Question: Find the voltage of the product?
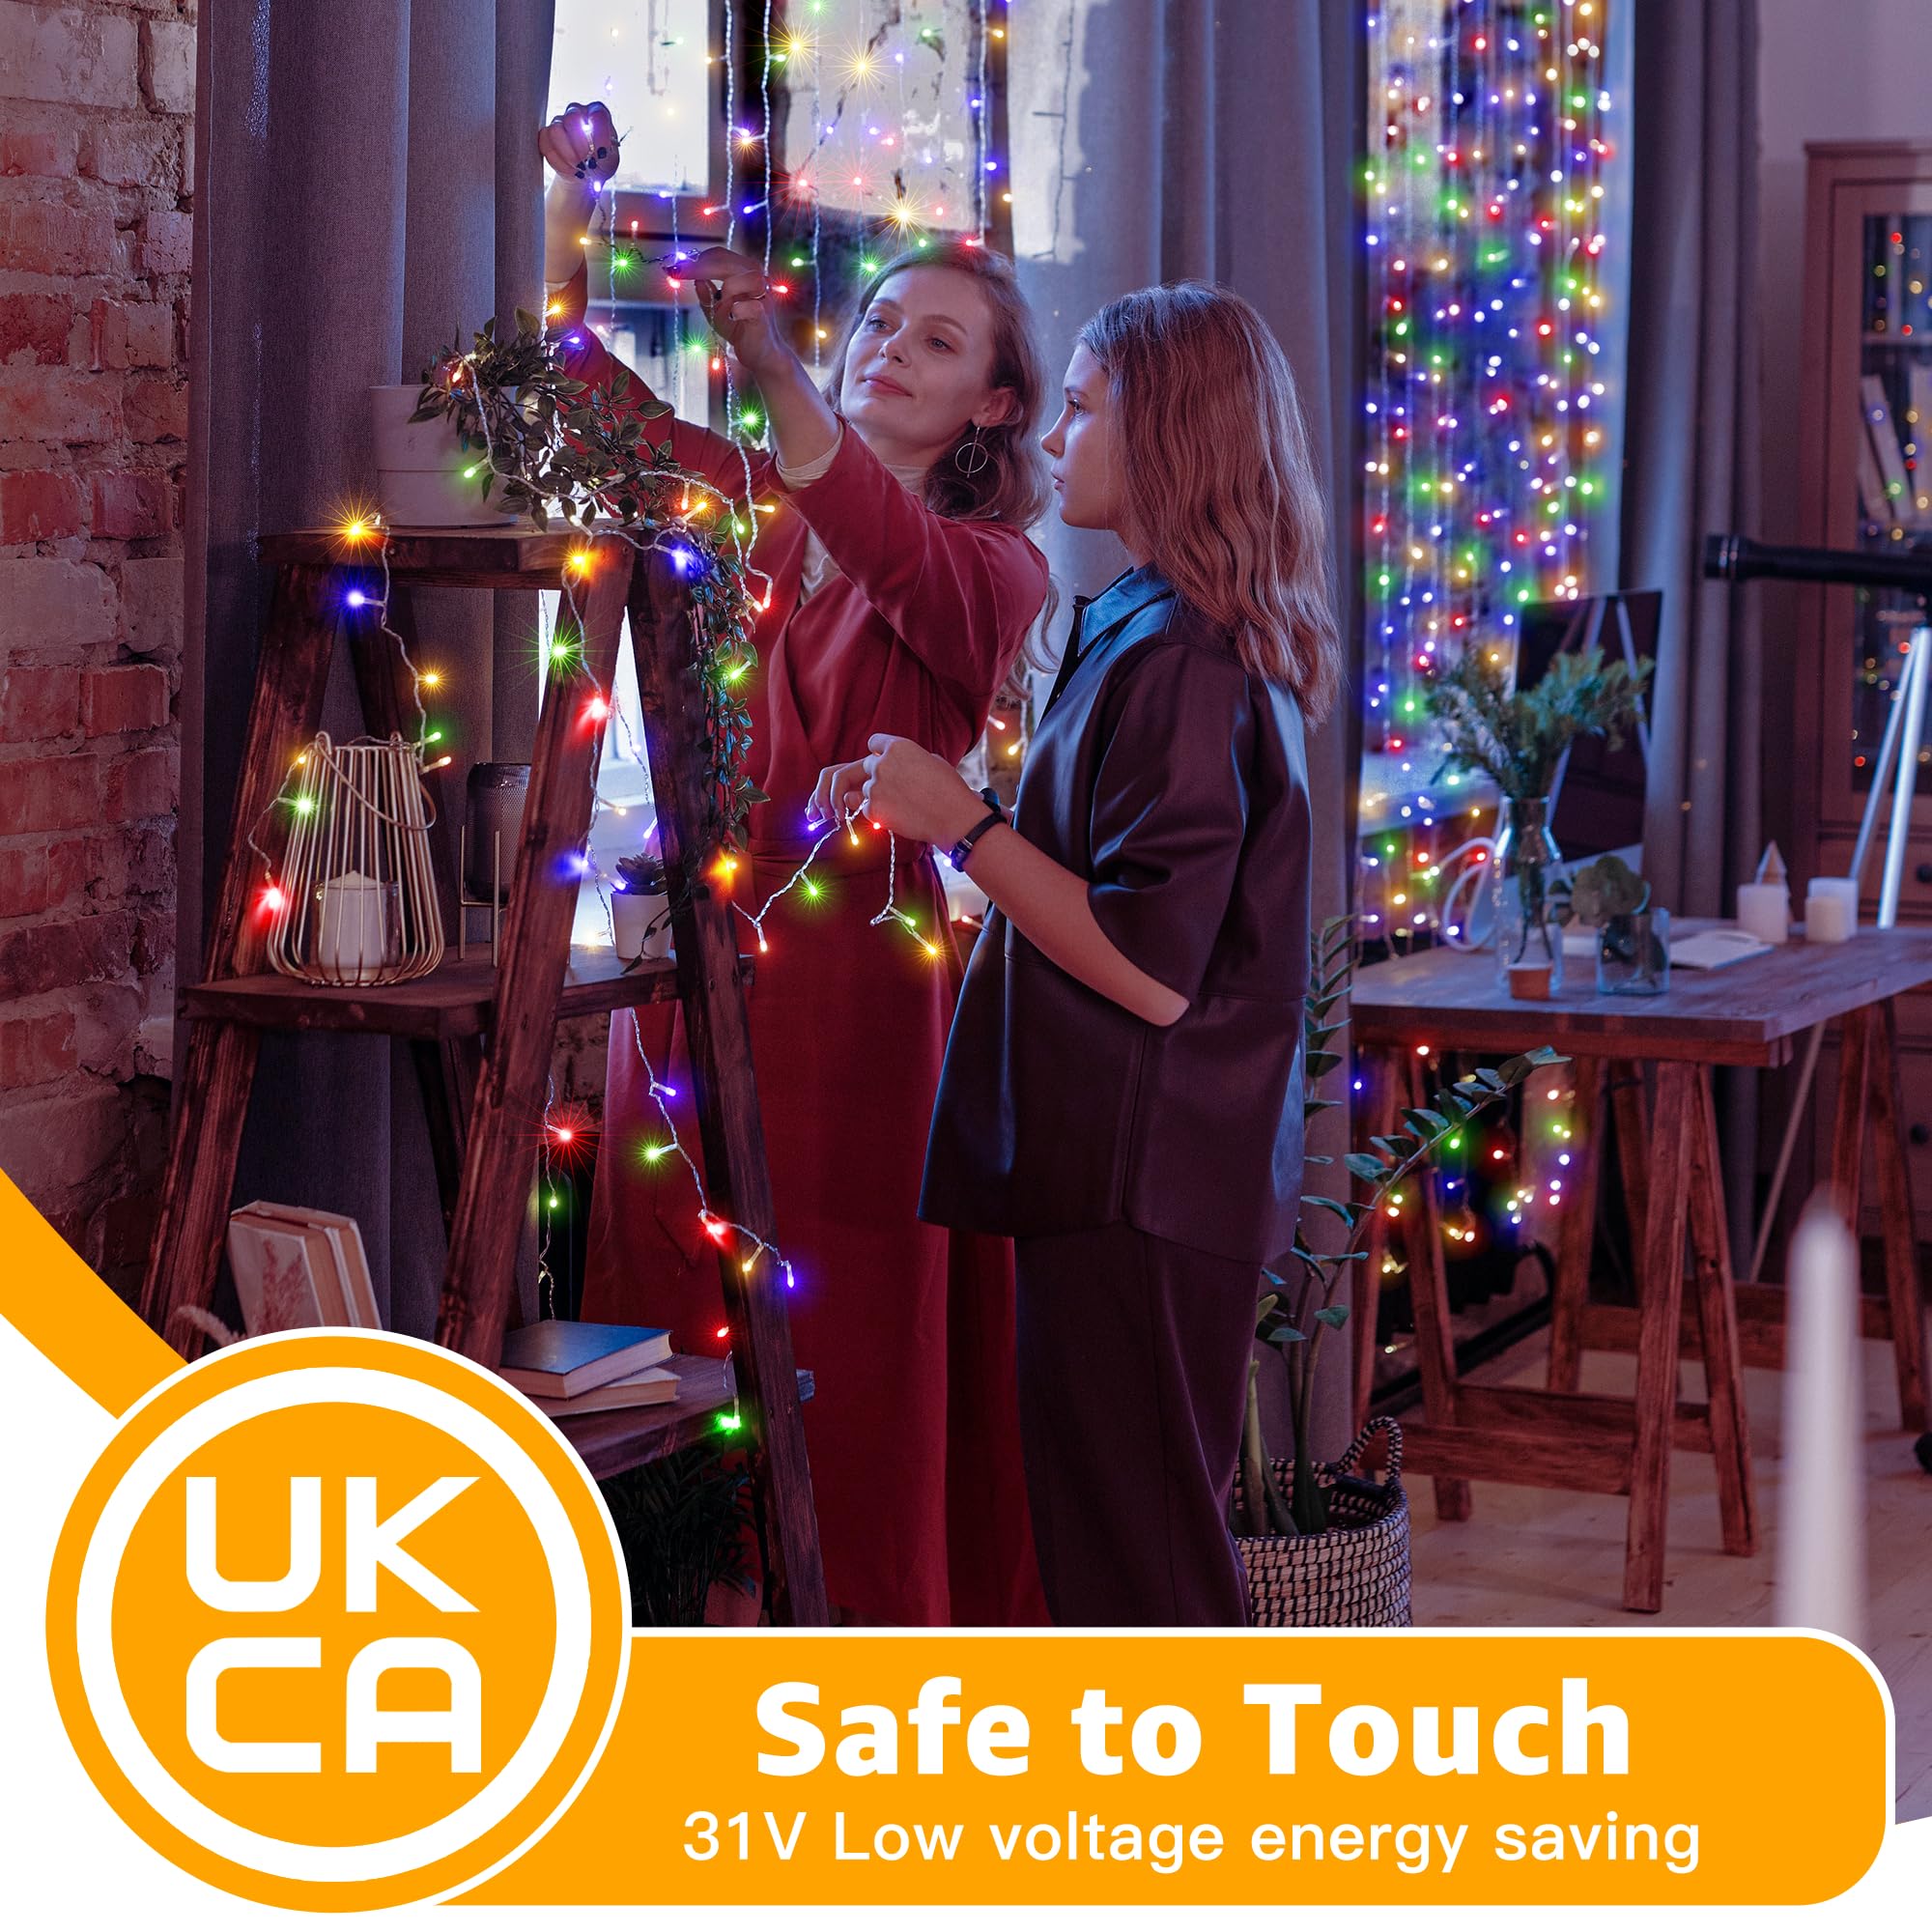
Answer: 31.0 volt